Maniots

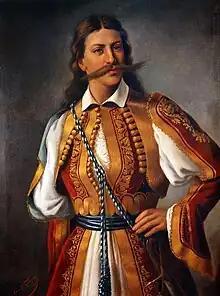
Konstantinos Mavromichalis

Ibrahim made good use of this turmoil and landed with his army (25-30,000 infantry, cavalry and artillery supported by the Ottoman-Egyptian fleet) at Methoni. Ibrahim soon had recaptured the Peloponnese except for Nafplio and Mani. When he tried to capture Nafplio, he was repelled by Dimitrios Ypsilantis and Konstantinos Mavromichalis, Petros' brother.